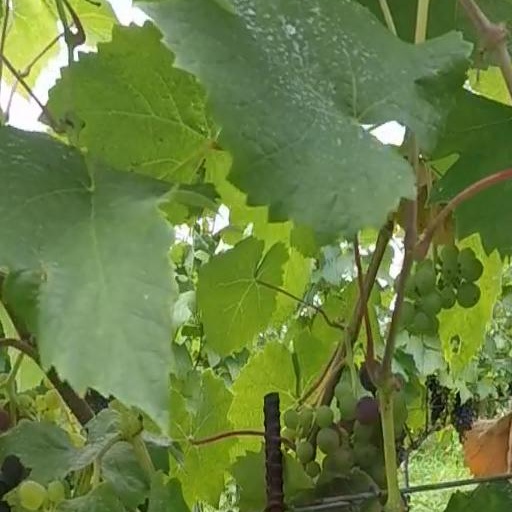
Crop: grape